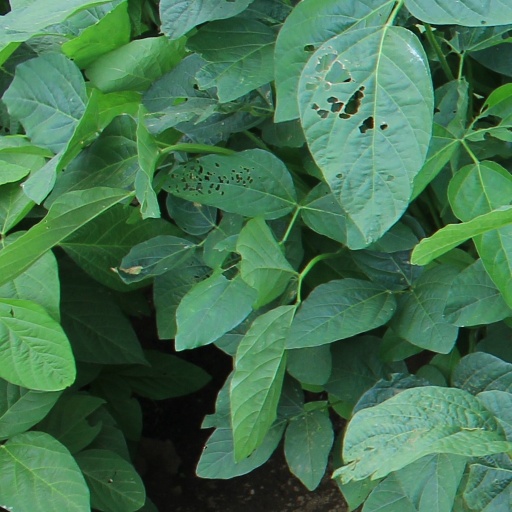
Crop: soybean